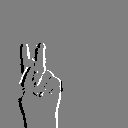
ASL letter: k